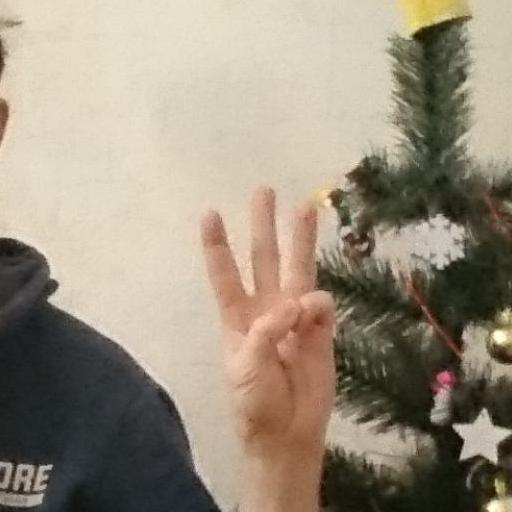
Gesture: three